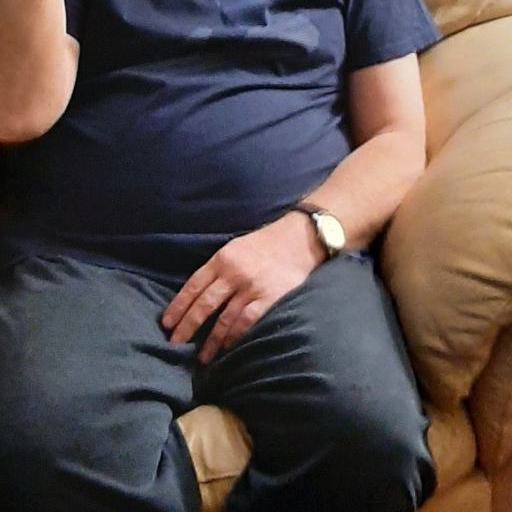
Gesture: no_gesture